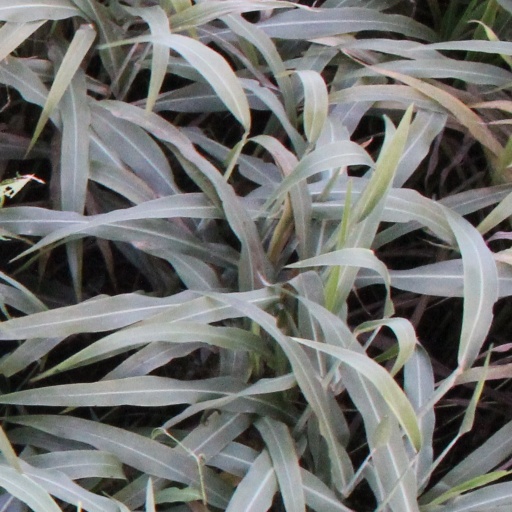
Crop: sorghum